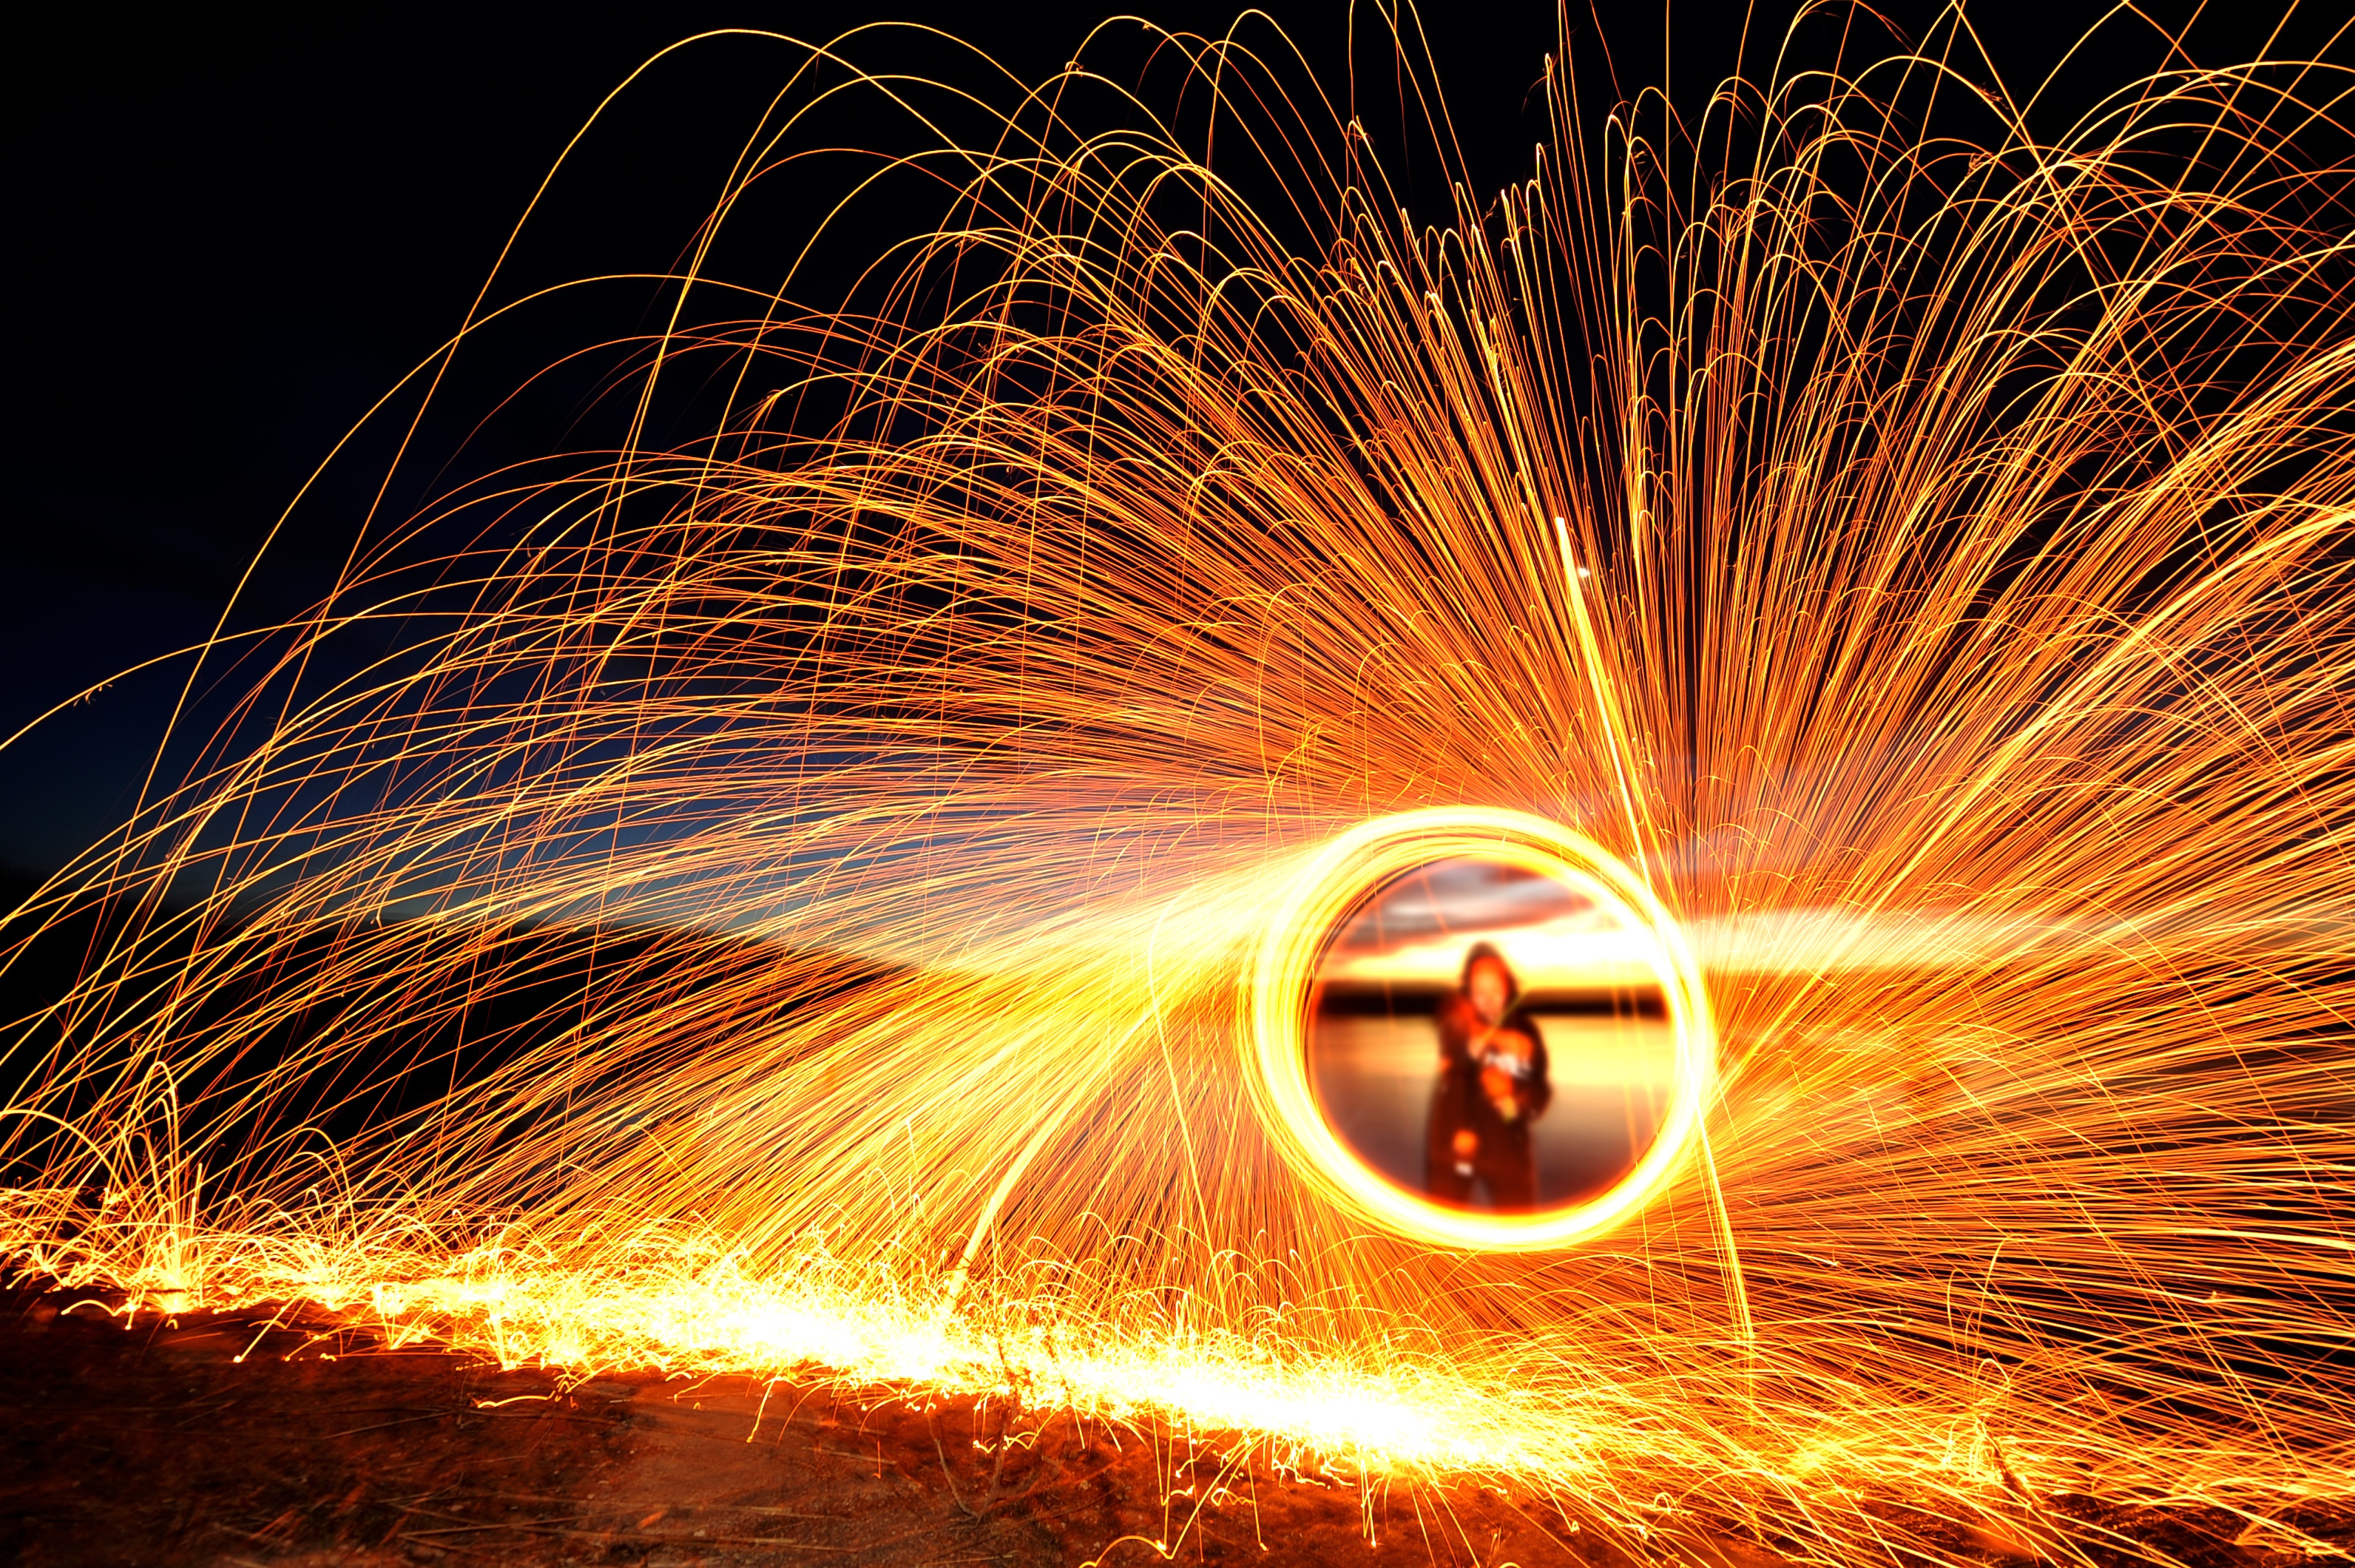
nature, light, glowing, sky, sunset, night, sunlight, river, flying, steel, ripple, sparkler, metal, fire, spinning, wool, explosion, outdoors, burning, hot, sparks, fiery, spectacular, steel wool, bouncing